Mitsubishi Galant

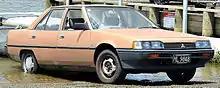
Mitsubishi Sigma GLX (New Zealand)

Several trim levels were offered, GL, GLX, GSR, Super Saloon and SE. The top SE versions notably featured 'Sigma' branded alloy wheels, digital instrumentation, climate controlled air conditioning, cruise control, speed-dependent intermittent wipers and a salmon-brown coloured interior treatment, the treatment changing deep red colour as a running change in 1985 on this model.